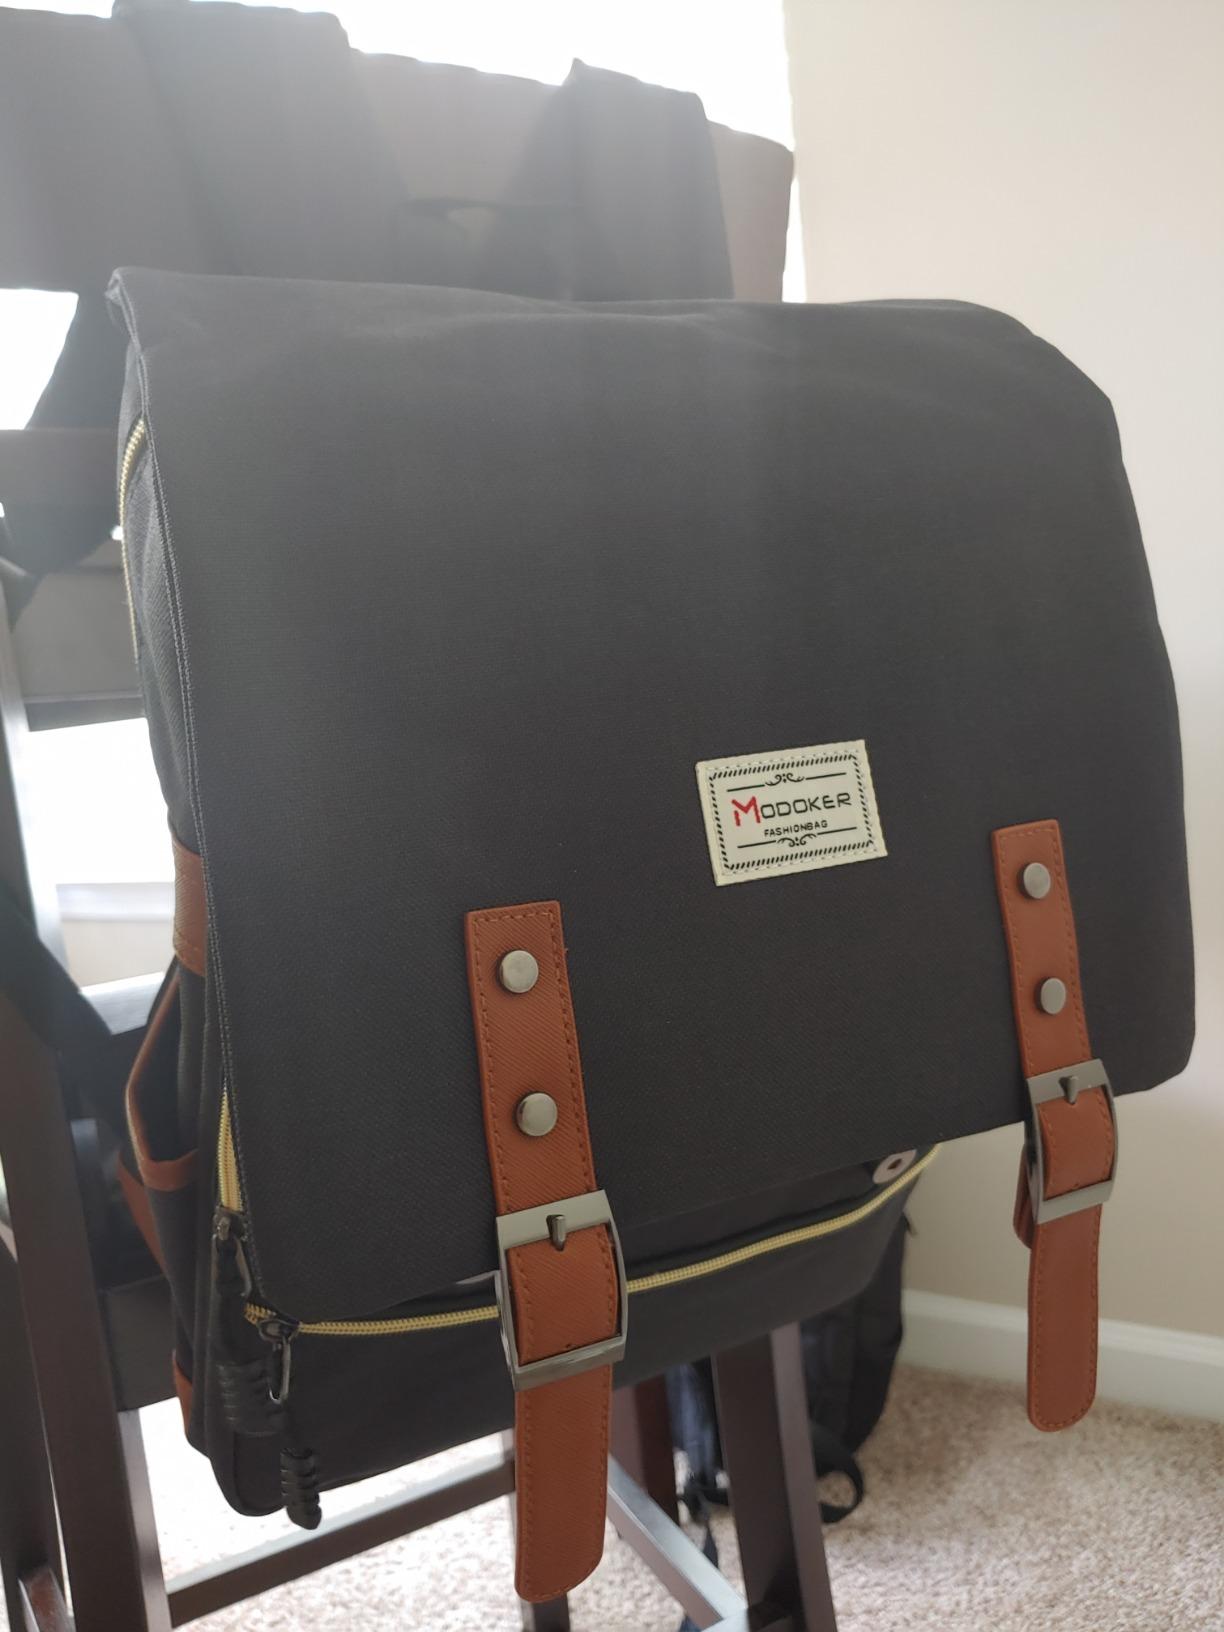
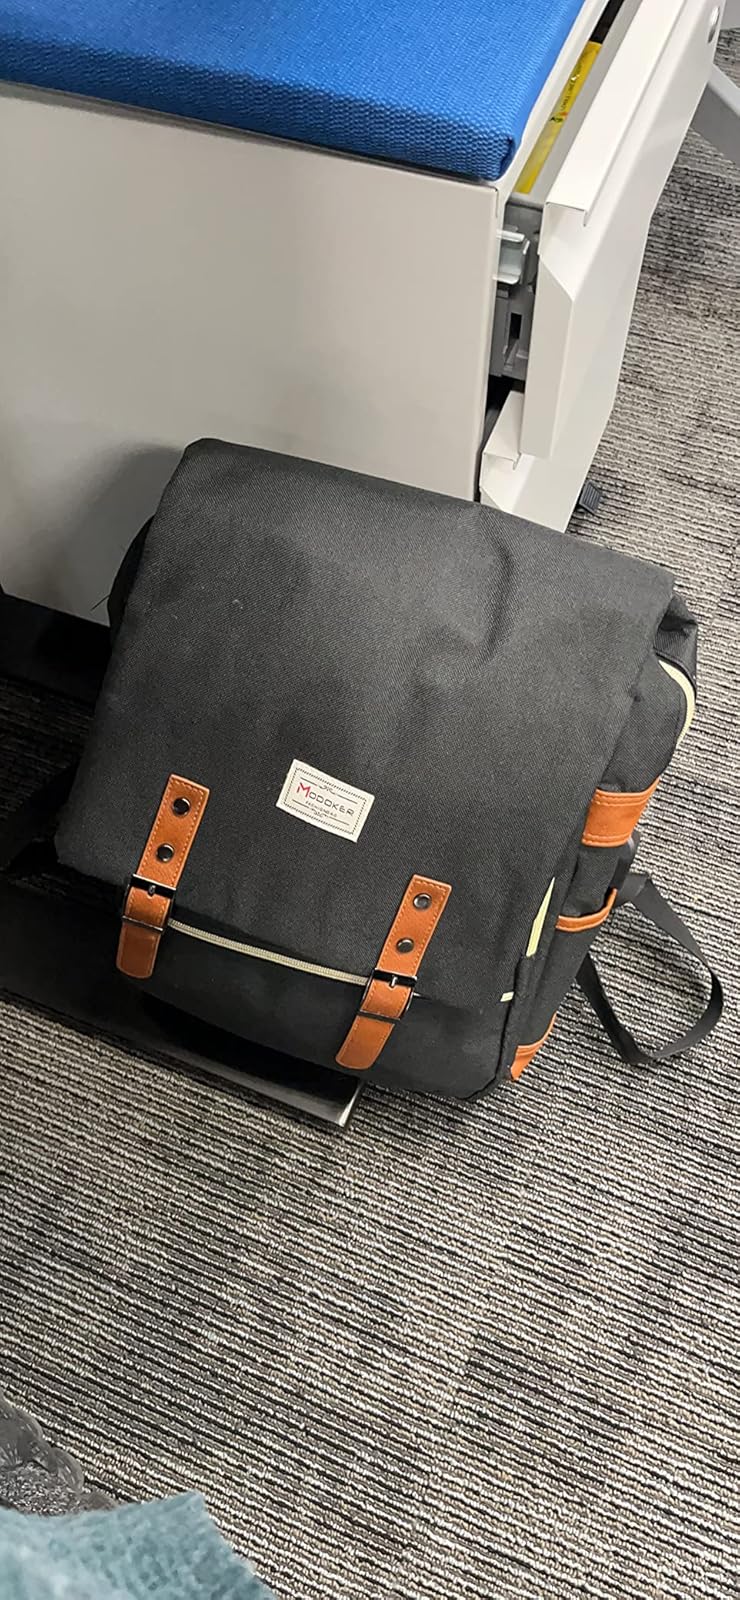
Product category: bag
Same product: yes